Margarit and Margarita

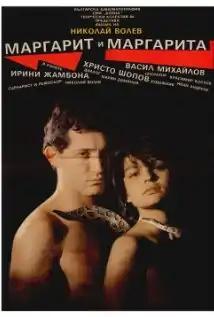
Film poster

Margarit and Margarita is a 1989 Bulgarian drama film directed by Nikolai Volev. The film was selected as the Bulgarian entry for the Best Foreign Language Film at the 63rd Academy Awards, but was not accepted as a nominee.